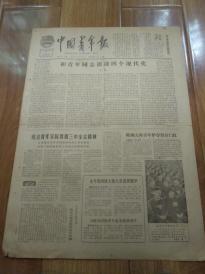
Label: paper